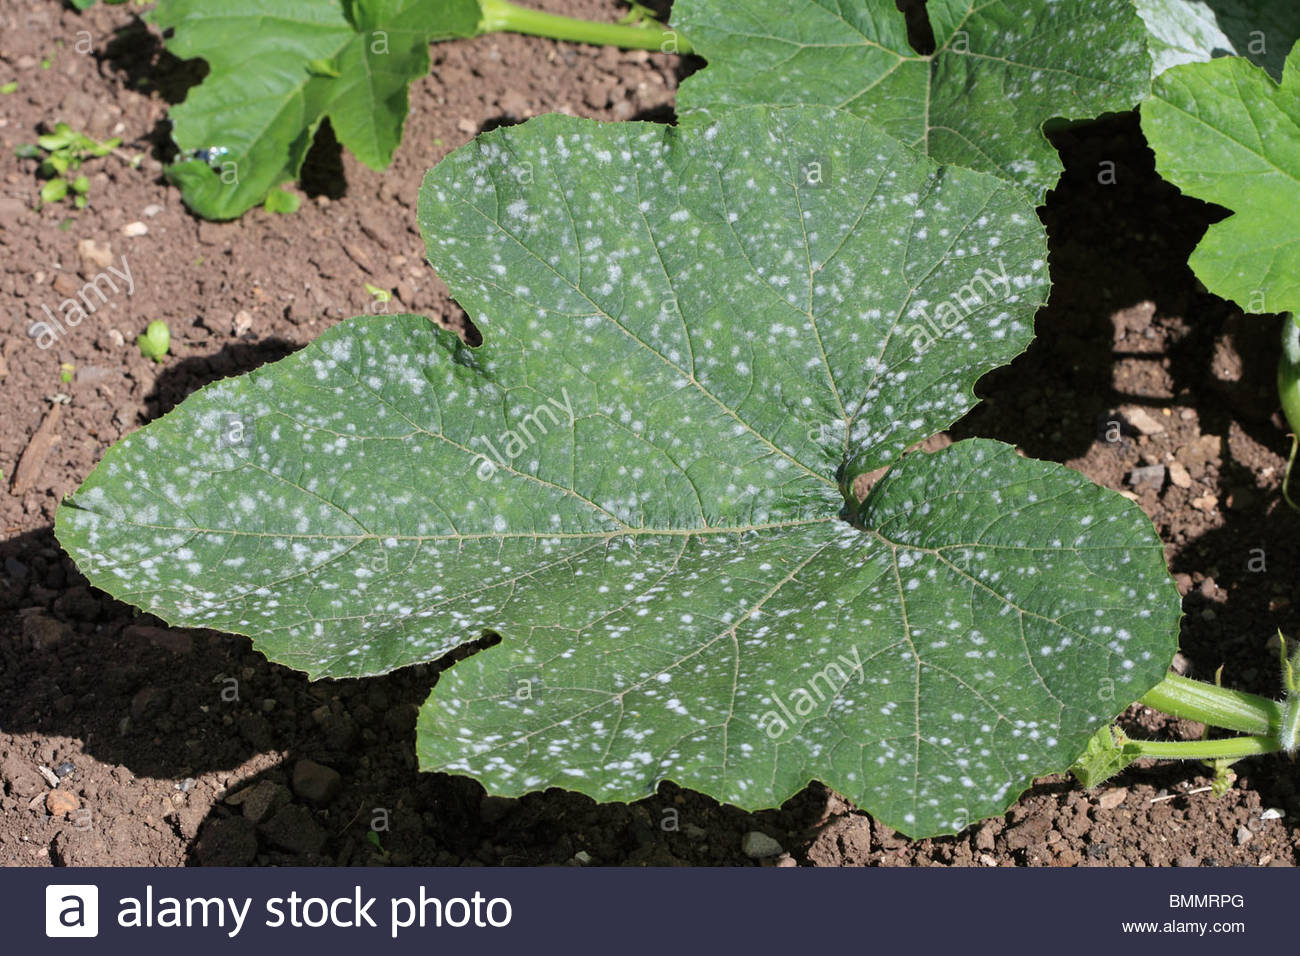
Labels: Squash Powdery mildew leaf